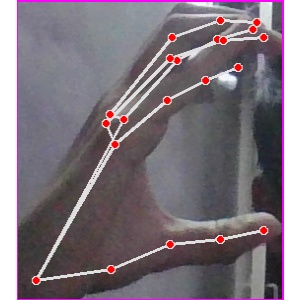
अक्षर: ऋ